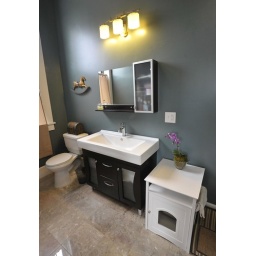
Photo Earl Neikirk/Bristol Herald Courier. This is the bathroom of Unit 3 in the Benjamin Walls building on State Street.